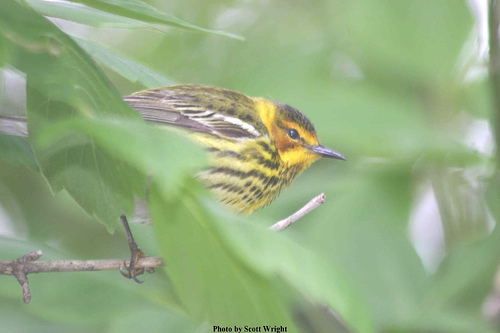
this roundish bright yellow bird has black and white markings on its breast and a rather round head and not very obvious nape.
this bird is chubby and small, with a predominant yellow color that has black stripes all throughout.
the bird has a black bill and black eyering.
this bird has a speckled belly and breast with a short pointy bill.
a small bird with brown wings, a yellow belly with brown spots, and a very thin pointy and bill.
this bird is yellow and brown striped with a black nape, black crown and grayish bill.
this is a fat bird with a yellow and grey body and wing.
this particular bird has a belly that is yellow with brown and white and gray spots
this bird has brown and yellow breast coloration including a pointy bill
this bird has wings that are black and has a yellow belly
Species: Cape May Warbler